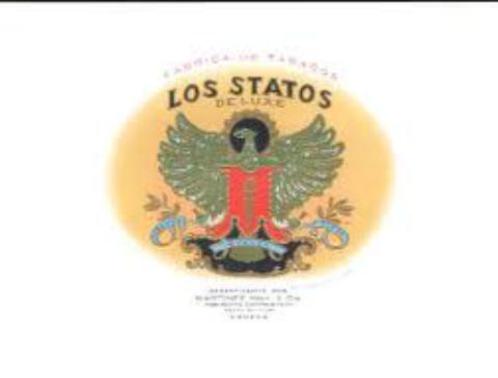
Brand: los statos de luxe
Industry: Necessities